Château Montrose

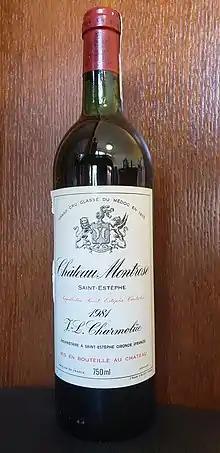
A bottle from the 1981 vintage

Château Montrose is a winery in the Saint-Estèphe appellation of the Bordeaux region of France. The wine produced here was classified as one of fifteen "Deuxièmes Crus" (Second Growths) in the original Bordeaux Wine Official Classification of 1855. Since 2006, Olivier and Martin Bouygues own this winery.